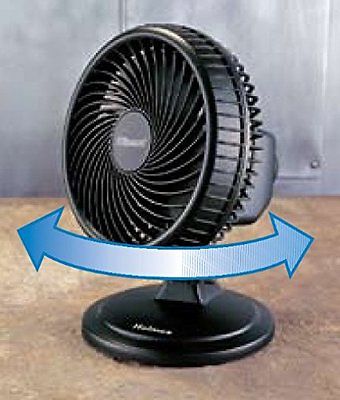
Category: fan